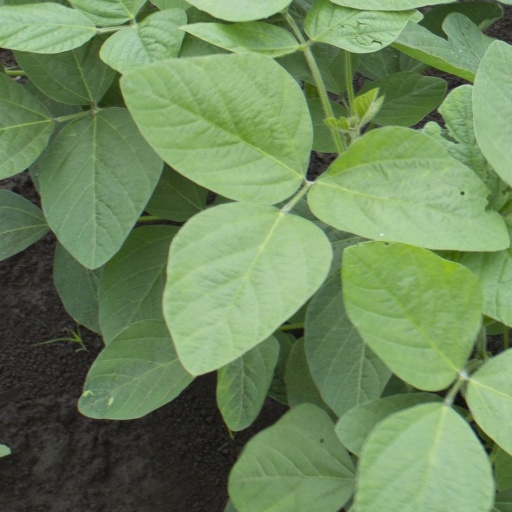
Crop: soybean